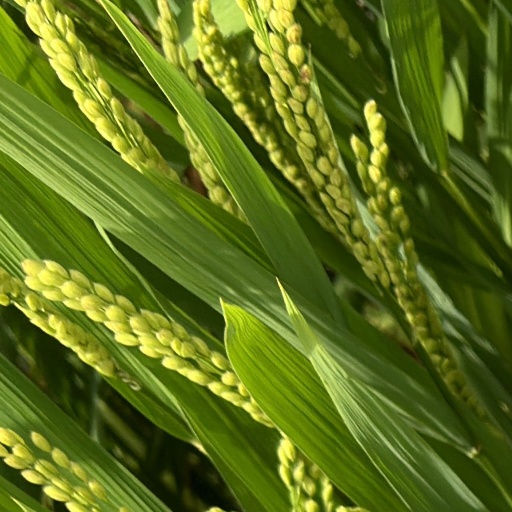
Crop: rice